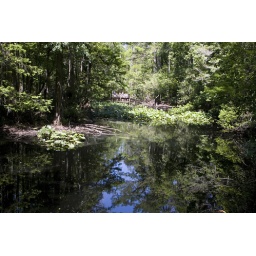
standing water in florida state park